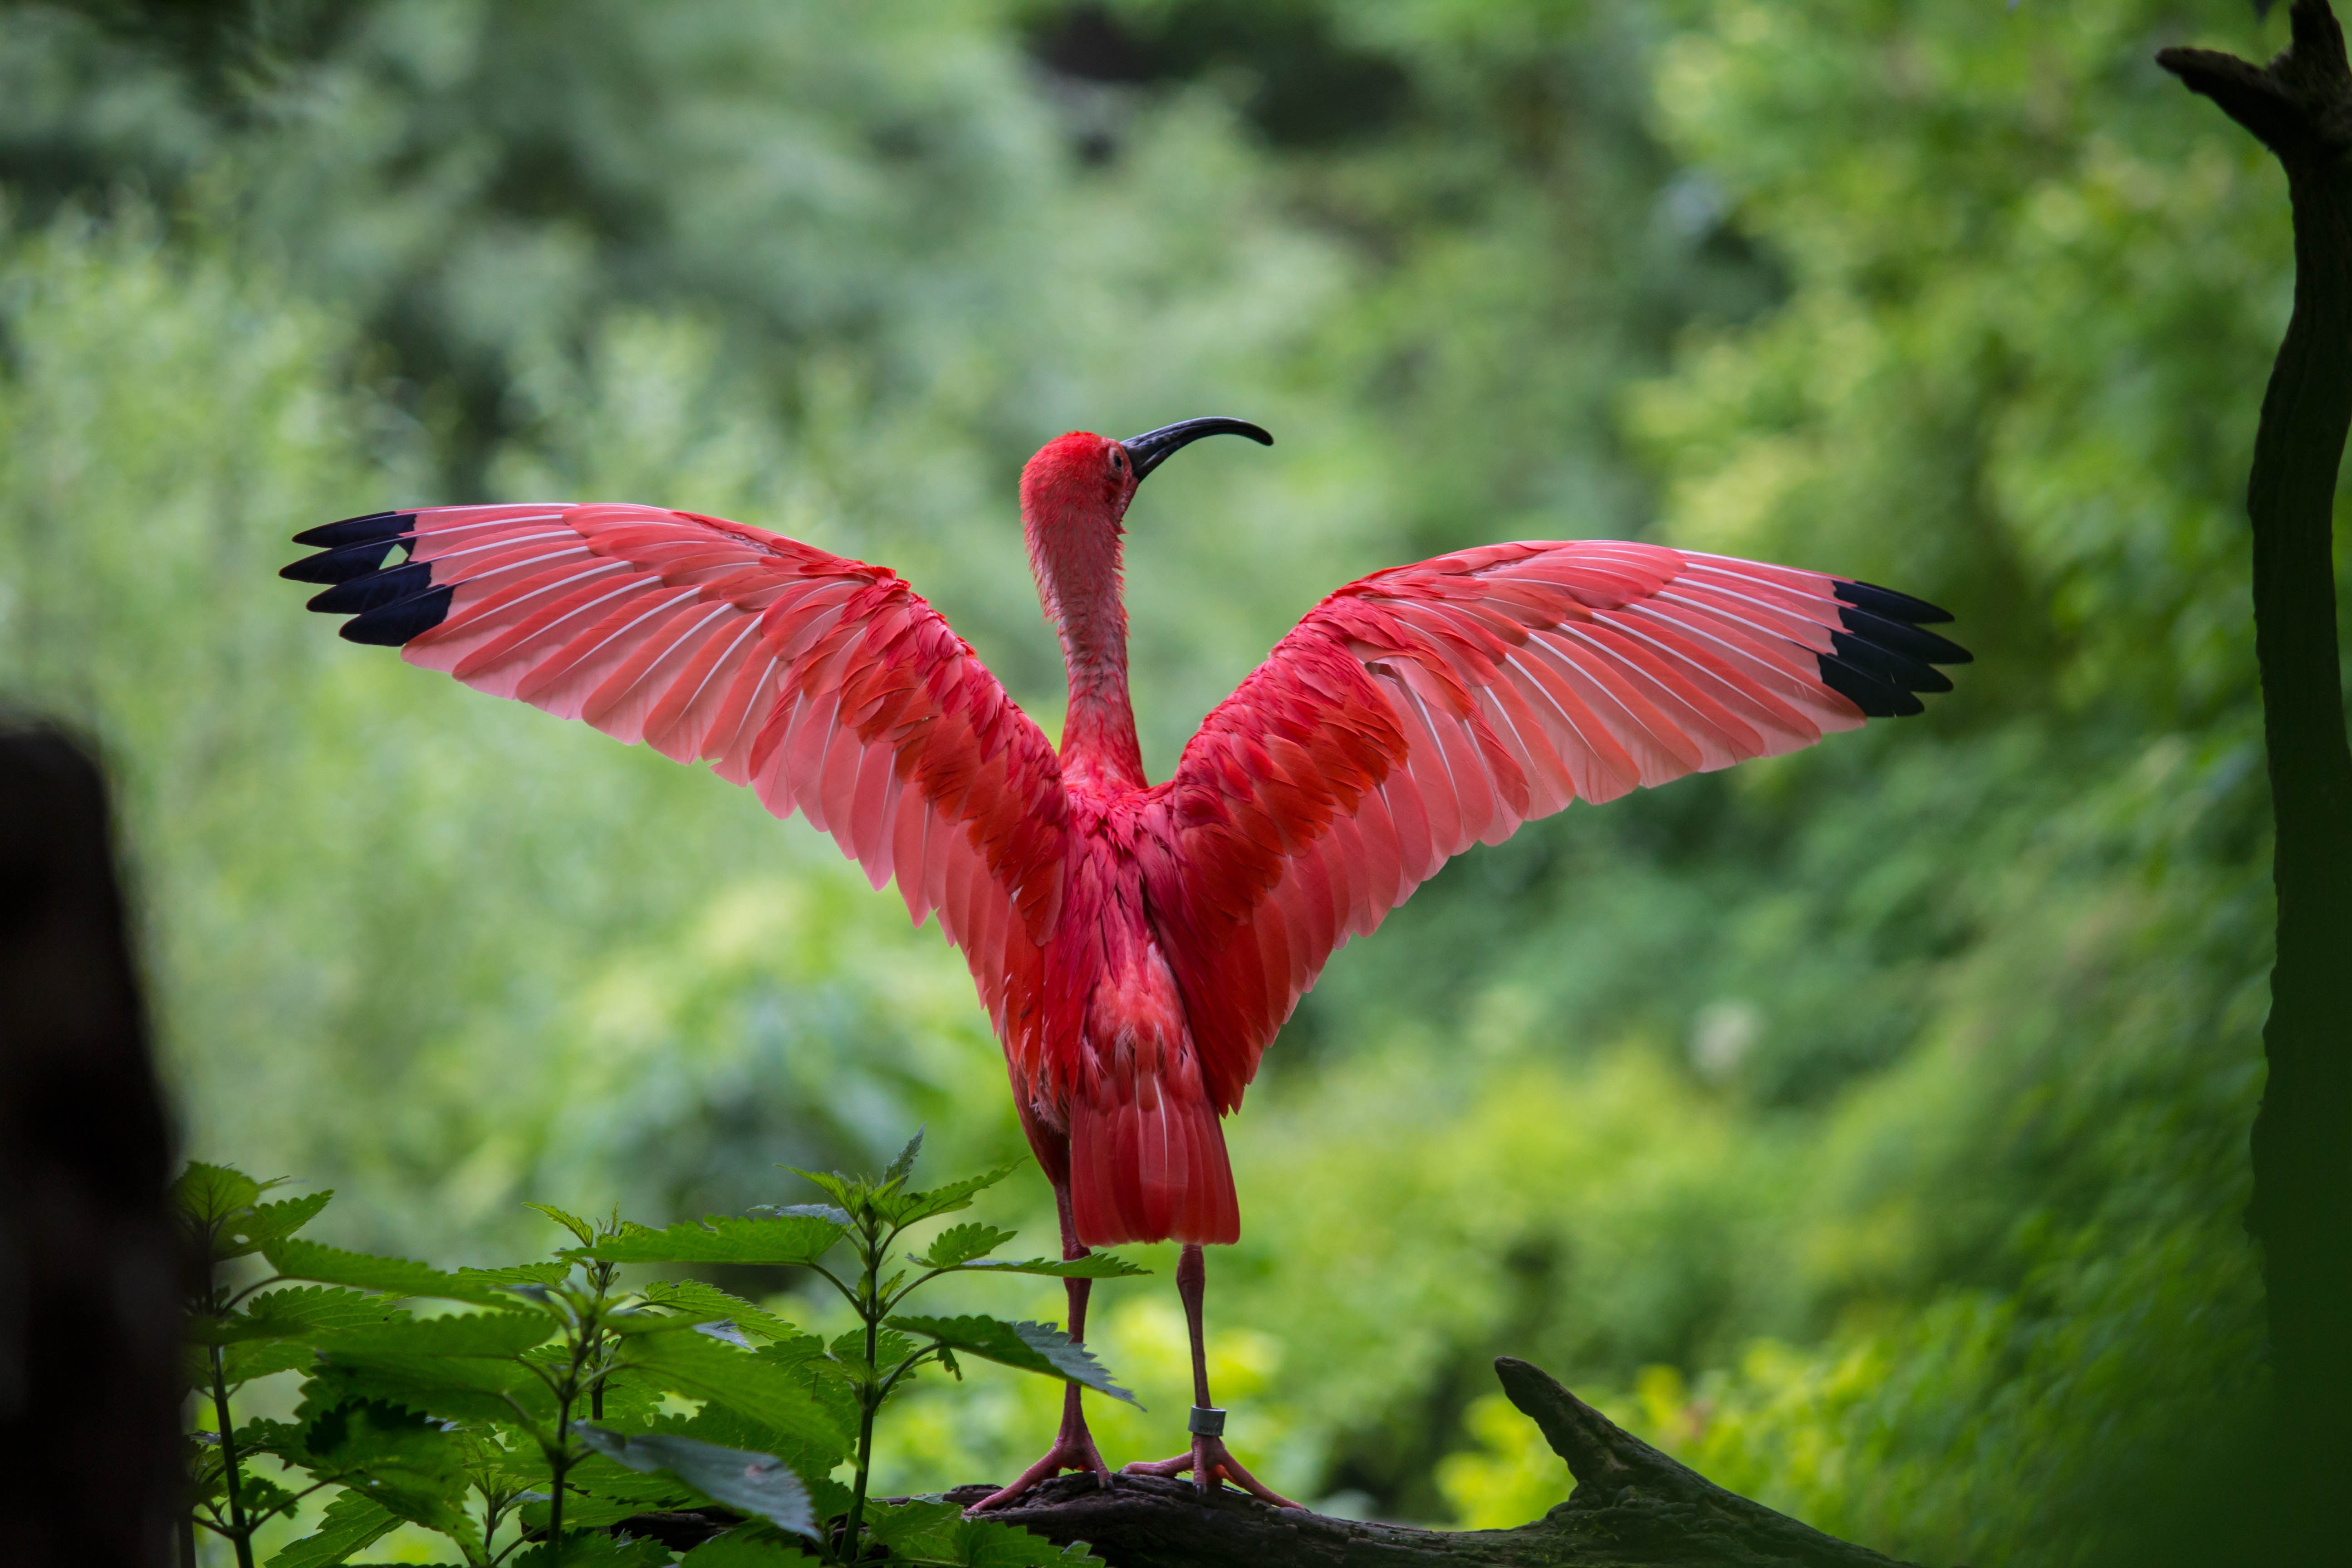
nature, bird, wing, plant, leaf, flower, wildlife, red, beak, botany, flora, fauna, animals, vertebrate, ibis, perching bird